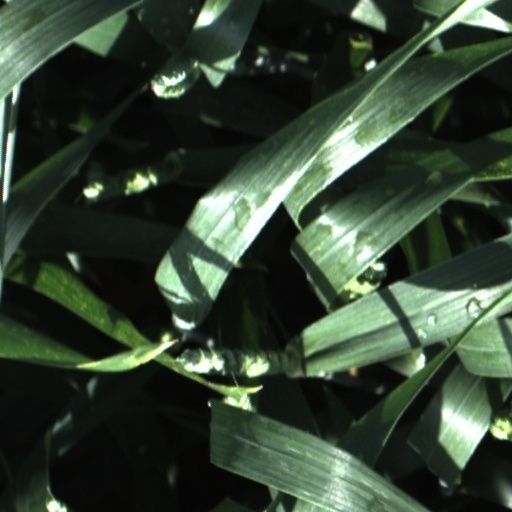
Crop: wheat